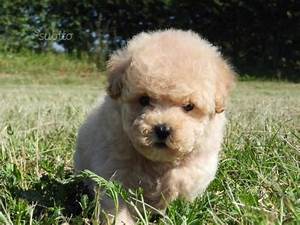
Label: dog